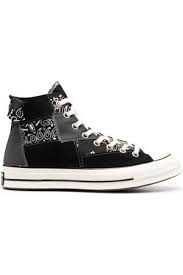
Label: Sneaker